Yangtze River power line crossings

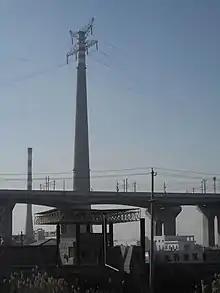
View of pylon in Nanjing.

A dual circuit, 500 kV AC overhead powerline crosses the Yangtze River at Nanjing, Jiangsu Province, China, built in 1992. It uses two tall pylons built of reinforced concrete, which may be the tallest pylons built out of concrete in the world. They are situated at and at and carry 6 conductors in two levels. The span width is .